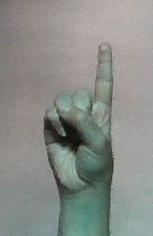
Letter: bb